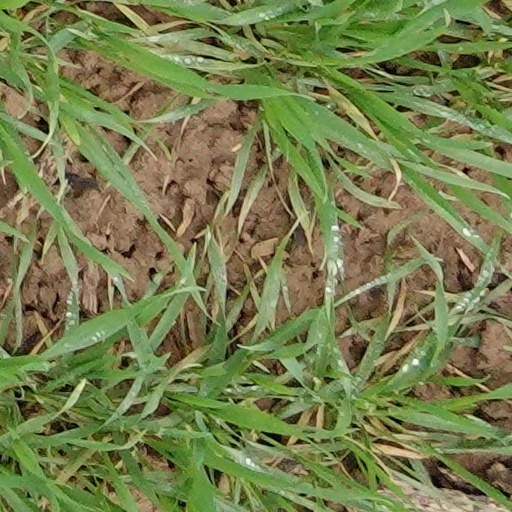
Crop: wheat